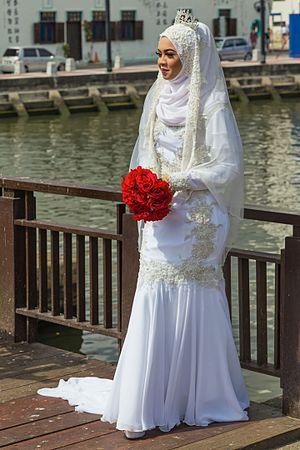
Une mariée est une femme sur le point ou qui vient de se marier. Lors du mariage, le futur conjoint de la mariée est généralement appelé l'époux, le marié ou le jeune marié. Dans le monde anglo-saxon, la mariée peut être accompagnée par une ou plusieurs demoiselles d'honneur.